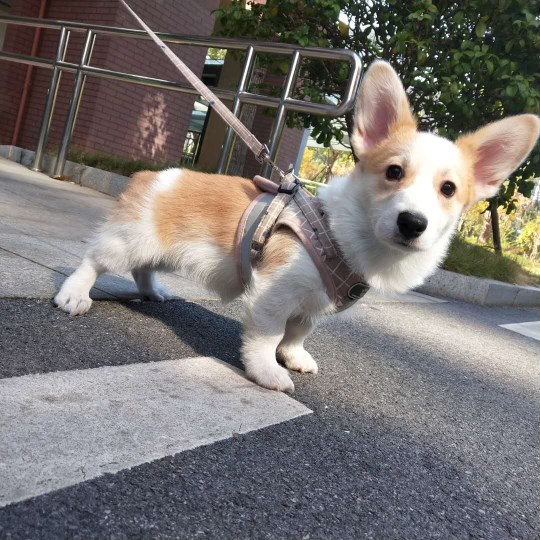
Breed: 2909-n000116-Cardigan